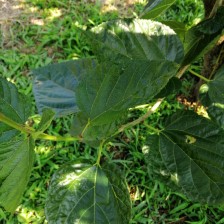
Variety: BlackOodTurkey